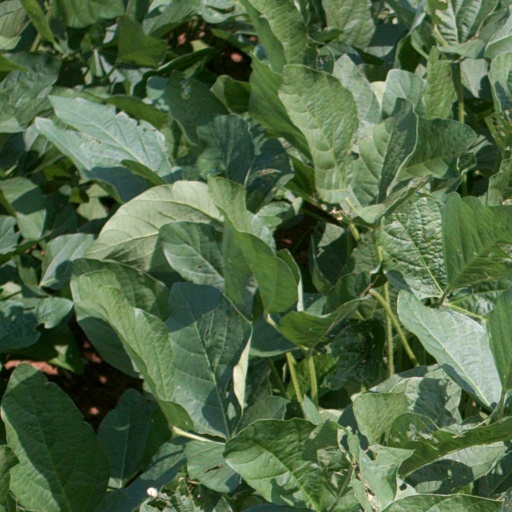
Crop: soybean